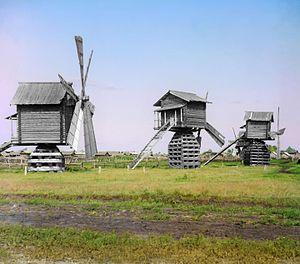
Cet article présente les faits saillants de l'histoire de la Sibérie, partie asiatique de l'Empire russe, de l'URSS puis de la Fédération de Russie, et immense région d'une surface de 13,1 millions de km² très peu peuplée.
Collection des curiosités remarquables de l'Empire russe par Prokoudine-Gorski est une des premières collections au monde de photographies en couleurs. Elle constitue un patrimoine unique pour les peuples de l'ancien Empire russe et pour toute l'humanité. Son créateur est le célèbre inventeur russe Sergueï Prokoudine-Gorski. Mais il faut remarquer que l'exécution effective de nombreuses photos est due à ses collaborateurs.